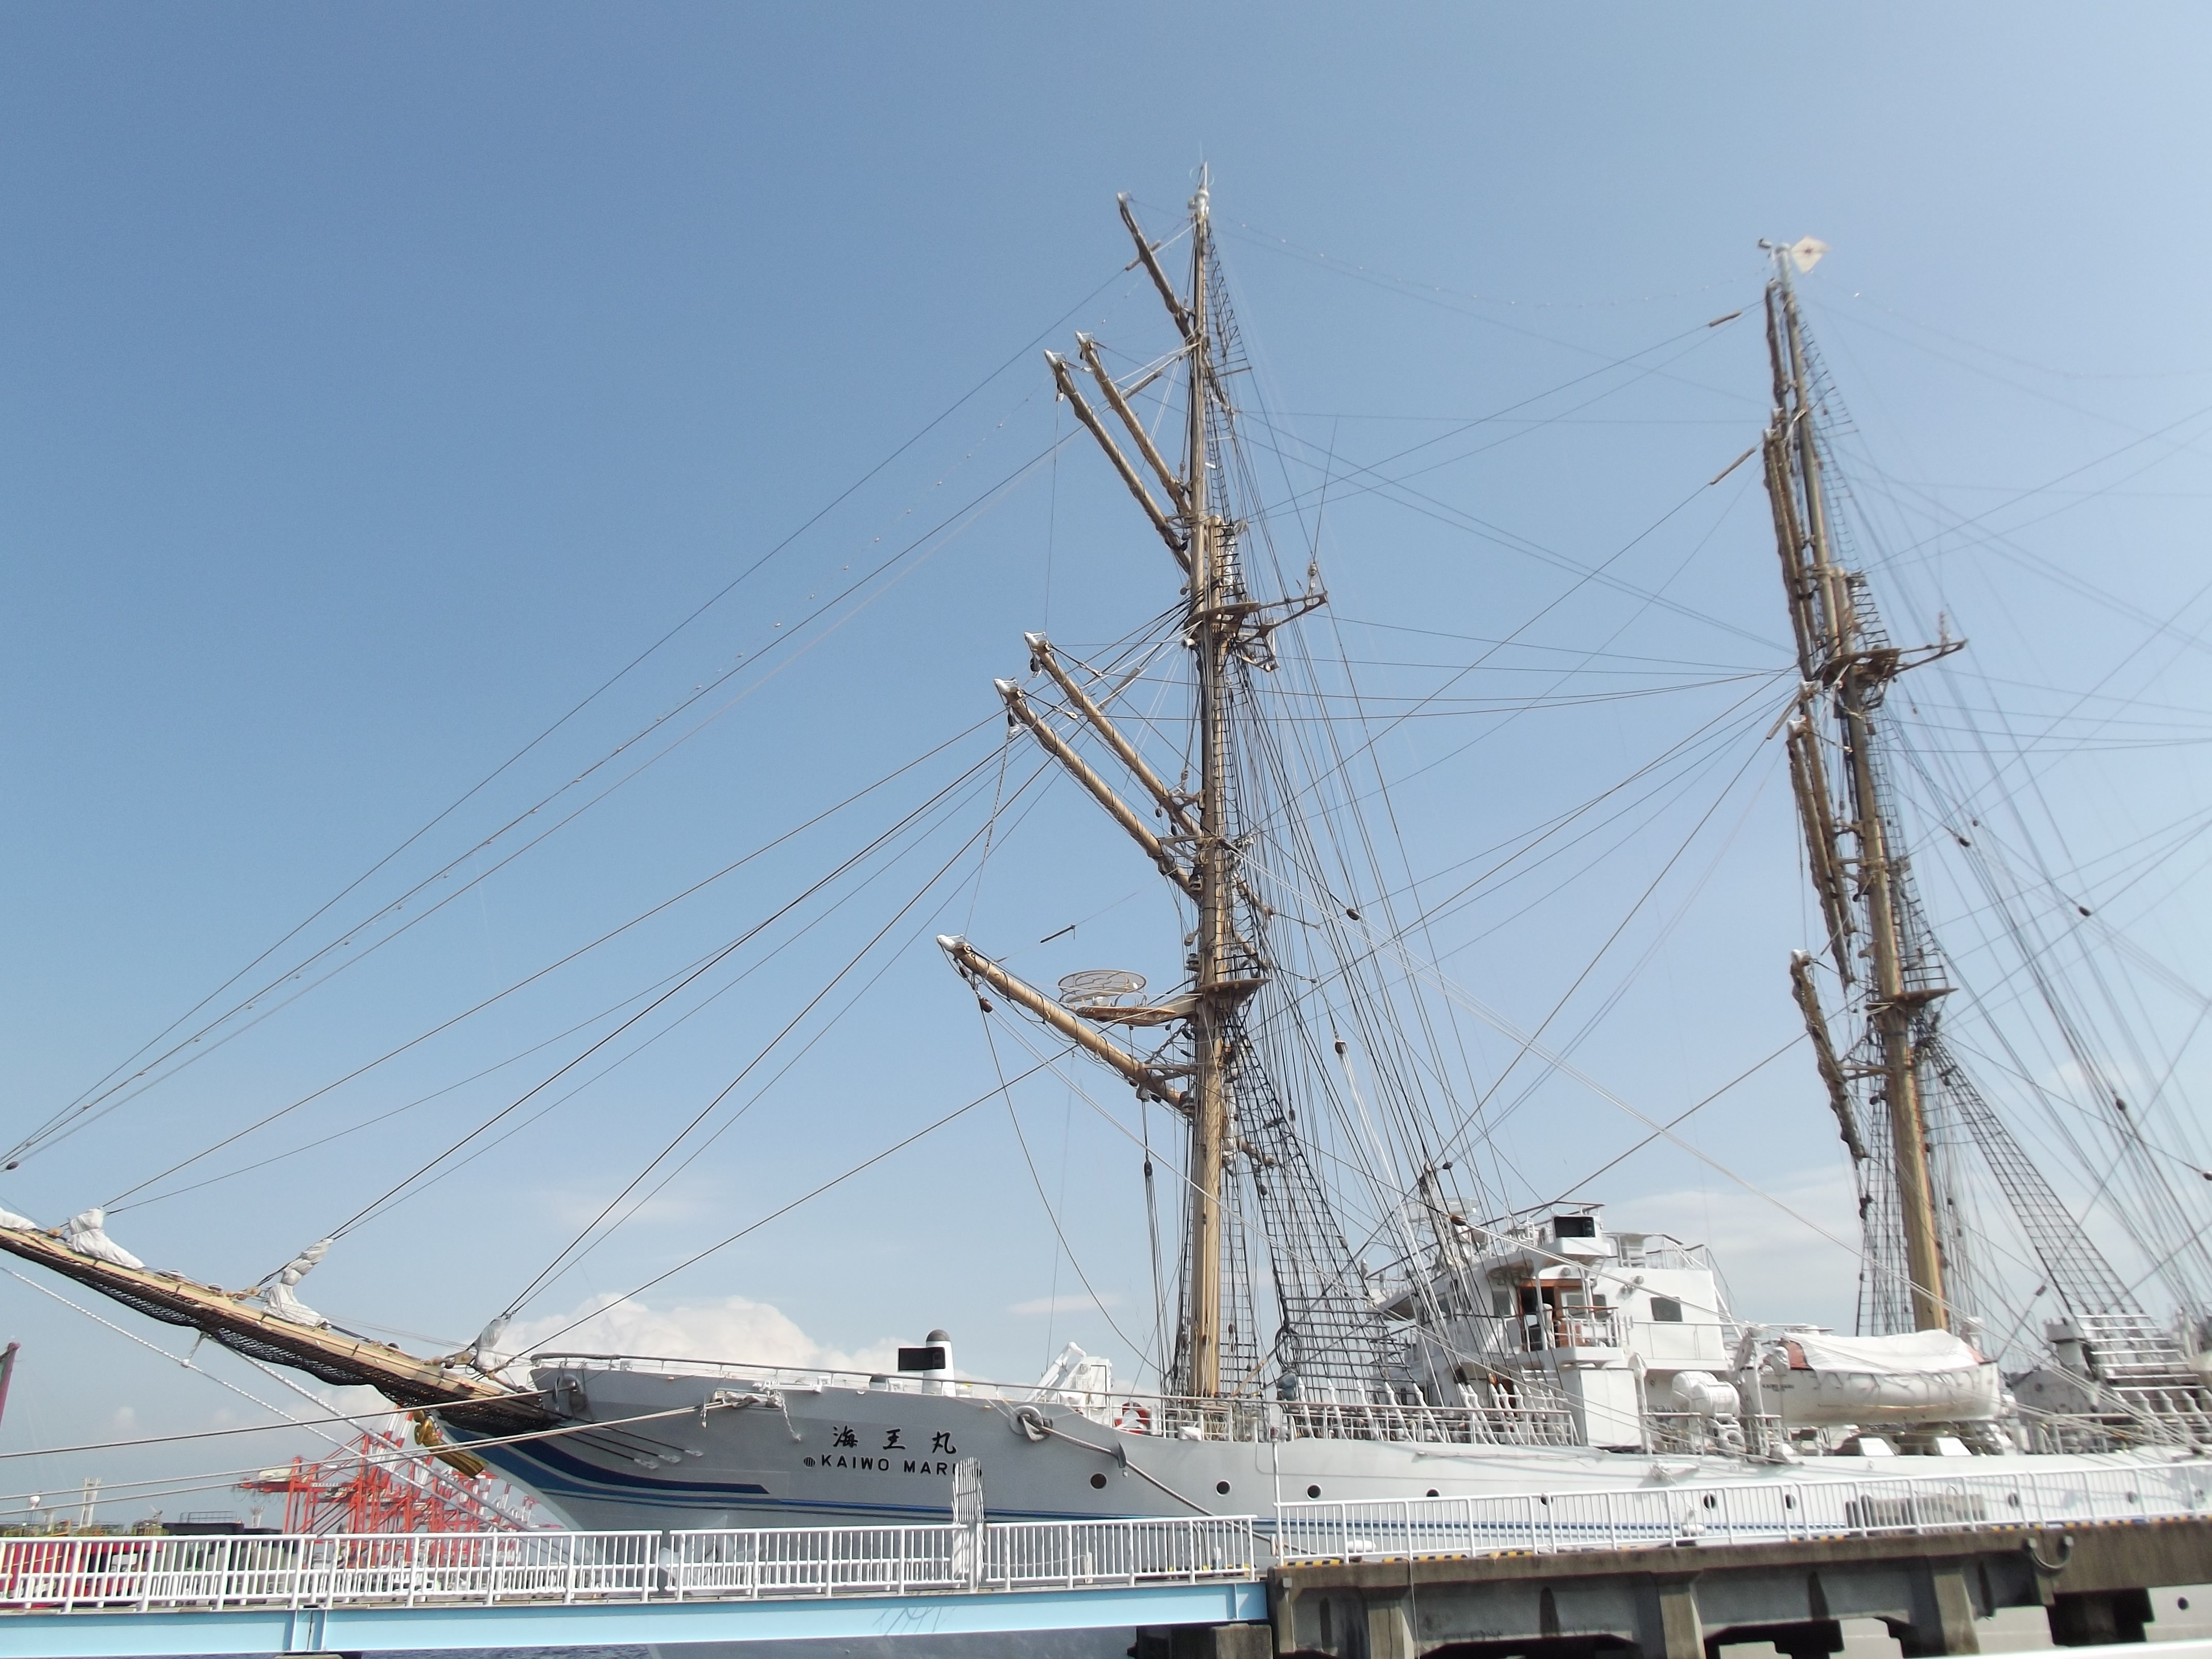
sea, boat, ship, vehicle, mast, sail, watercraft, windjammer, frigate, brig, sailing ship, training ship, tall ship, galleon, brigantine, naval ship